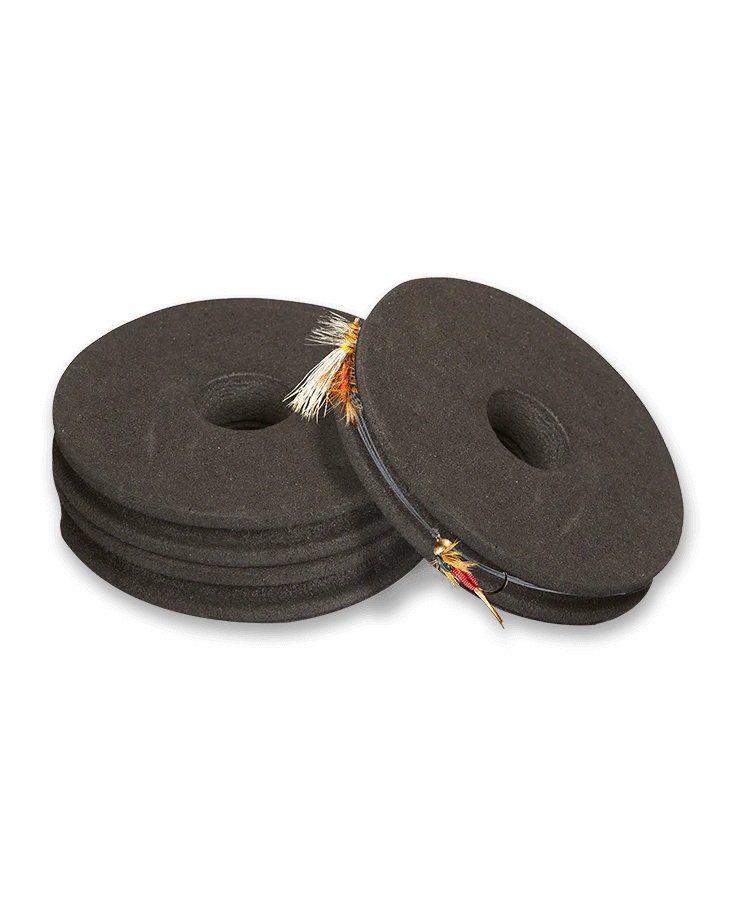
Rigging Foam (3 Pack)
For rigging when you're at home so you can fish while you're on the water Sturdy, reusable housing for rigs using multiple nymphs, dry dropper set ups, or a single dry on a leader, allowing for pre-rigging and quick changes on the water.
Brand: Loon Outdoors
Category: Sporting Goods > Outdoor Recreation > Fishing > Fishing Tackle > Fishing Baits & Lures > Fishing Tackle Kits